Cultural depictions of turtles

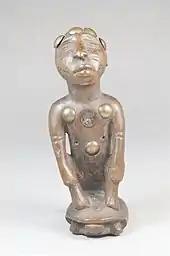
Human figure squatting on a turtle, Africa, 19th century

A rock engraved as a turtle, dated to 35,000 years BCE, has been found in the deepest section of Manot Cave in Galilee, Israel. Turtles appear in rock art in many places around the world, including polychrome paintings at Dhambalin in Somaliland, dated to ca 5000-3000 BCE; and petroglyphs at such places as Ute Tribal Park, Mancos Canyon, Colorado (ca 1000 years old), Easter Island or Rapa Nui and Murujuga or the Burrup Peninsula in Western Australia.